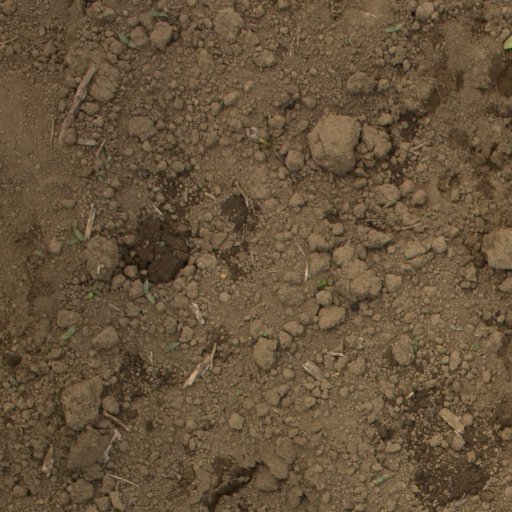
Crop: Jerusalem artichoke